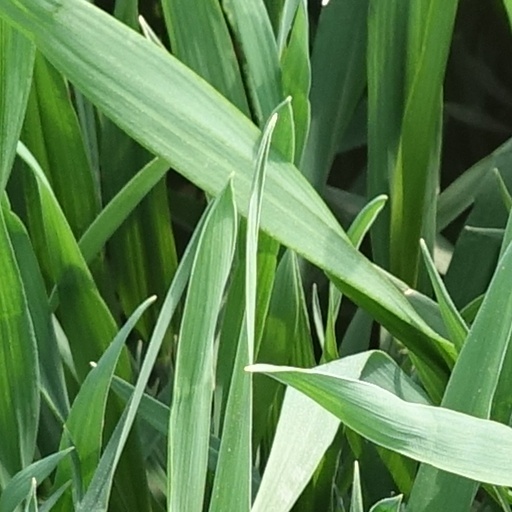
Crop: wheat